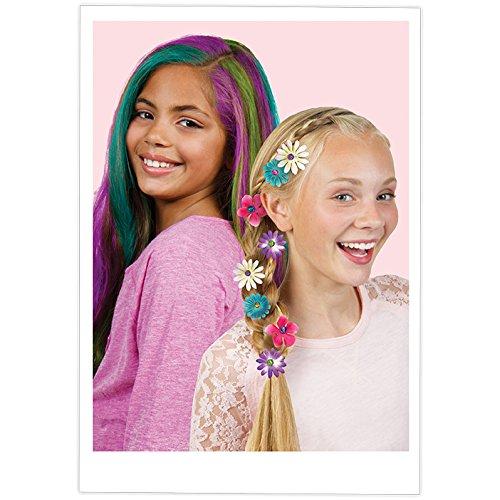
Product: Fashion Angels Unicorn Magic Hair Salon Super Set
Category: Home & Kitchen | Bedding | Kids' Bedding | Decorative Pillows & Covers | Travel Pillows
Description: SUPER SET INCLUDES: 3 Hair Chox Pens, 3 Powdered Hair Colors with Blending Bowl and Brush, 3 Glitter Colors, and Magic Sequin Bow, Flowers, and Beads.
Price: $29.99
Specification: ProductDimensions:20.2x2.8x14inches|ItemWeight:1.25pounds|ShippingWeight:1.25pounds(Viewshippingratesandpolicies)|ASIN:B07BKVY1QD|Itemmodelnumber:12178|Manufacturerrecommendedage:8yearsandup